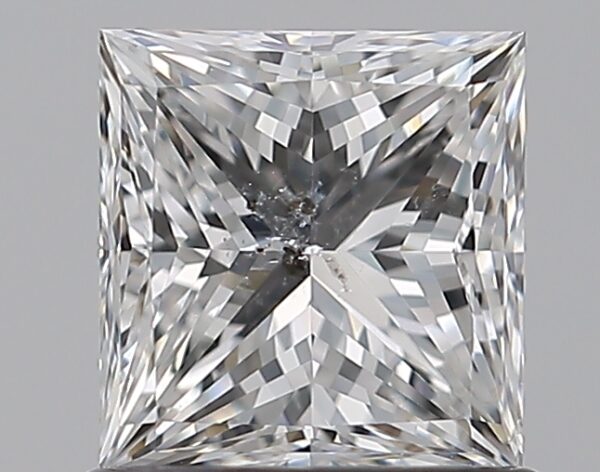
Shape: princess
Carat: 1
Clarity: SI2
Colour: E
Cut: VG
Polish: EX
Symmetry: VG
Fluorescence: N
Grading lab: GIA
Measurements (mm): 5.5 x 5.29 x 3.99